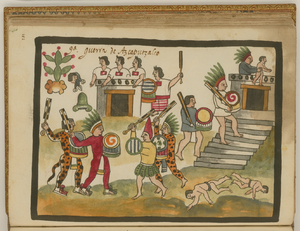
Le codex Tovar, attribué à Jean de Tovar, jésuite mexicain du XVIe